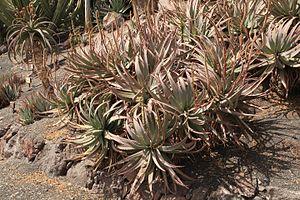
Aloe est un genre de plantes succulentes, les aloès, originaires d'Afrique, de Madagascar et les Iles Mascareines, de la péninsule arabique et Socotra.